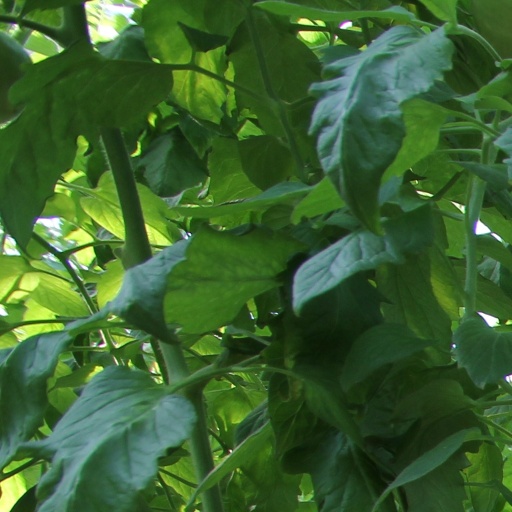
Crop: tomato